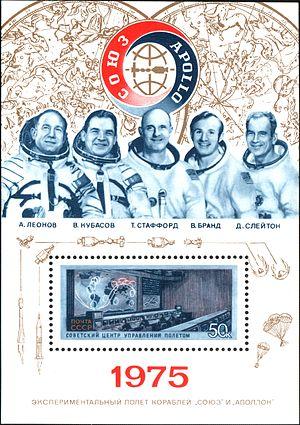
Thomas Patten Stafford, dit Tom Stafford, né le 17 septembre 1930 à Weatherford dans l'Oklahoma, est un officier de l'United States Navy, pilote d'essai et astronaute américain.